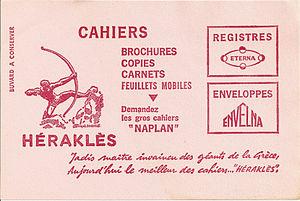
Réalisée en 1909, Héraklès archer ou Héraklès tue les oiseaux du lac Stymphale est la sculpture la plus connue du sculpteur Antoine Bourdelle. Elle représente l'un des douze travaux d'Héraclès, celui où il doit abattre les oiseaux du lac Stymphale.